Betty Yee

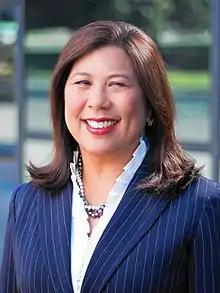
Official portrait, 2016

Betty Ting Yee (born October 19, 1957) is an American politician and member of the Democratic Party who served as California State Controller from 2015 to 2023. She previously served as a member of the California Board of Equalization from 2004 to 2015. She won the open seat for Controller in the 2014 election, with 54% of the vote. Yee won reelection in 2018, defeating Republican Konstantinos Roditis in a landslide, and she served as Controller until January 2, 2023.